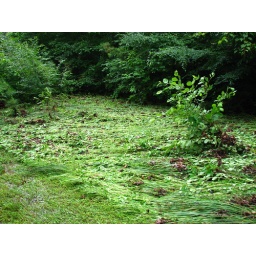
the afternoon after alberto came through...the creek flooded. you can see the path the water took by following the flattened plants